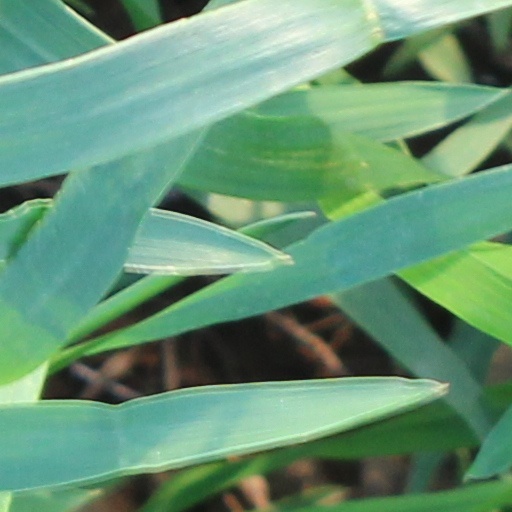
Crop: wheat